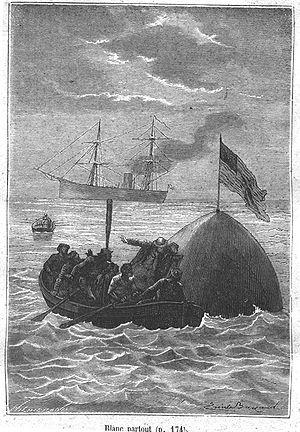
Autour de la Lune est un roman d’anticipation de Jules Verne, paru en 1869